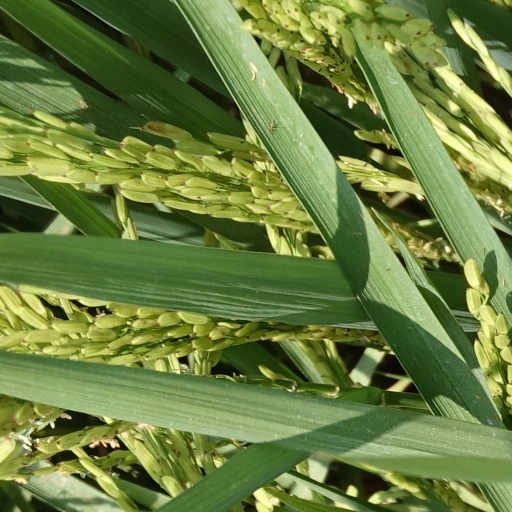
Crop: rice